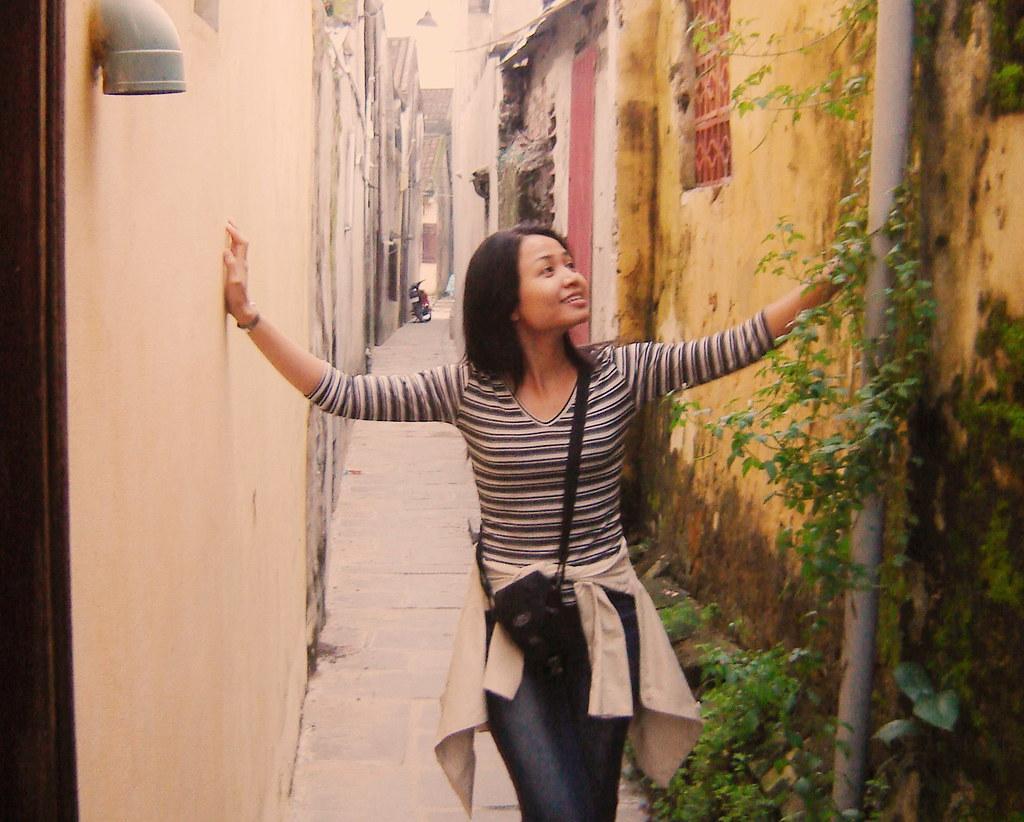
có một cô gái đang đứng ở giữa một con hẻm